Hurricane Irene

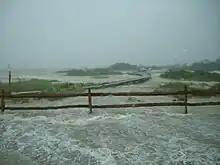
Flooding at Chincoteague National Wildlife Refuge on Assateague Island

On August 24, Irene passed over the British Overseas Territory of Turks and Caicos Islands at Category 1 strength. The hurricane produced high winds that blew off roofs and downed power lines throughout the territory. In Cockburn Town, residences reported loss of power, and light poles were toppled. Many homes on Grand Turk Island also reported a loss of electricity during Irene's passage, although structural damage in the area was limited. The strongest of the rains and gusts occurred in Providenciales, where light wind damage was reported to roofs and resorts. The Grand Turk cruise port also sustained some minor damage from the storm, but operations resumed three days after impact.